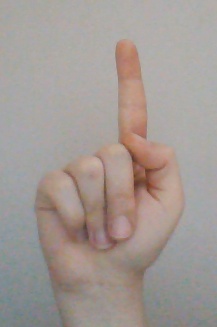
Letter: bb